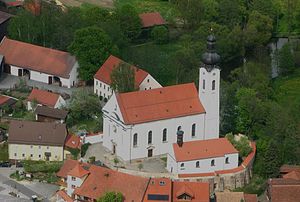
Arnschwang
Kirke i Arnschwang
Arnschwang er en kommune i Landkreis Cham i Regierungsbezirk Oberpfalz i den østlige del af den tyske delstat Bayern.